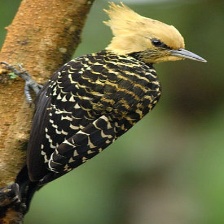
Species: BLONDE CRESTED WOODPECKER
Scientific name: CELEUS FLAVESCENS